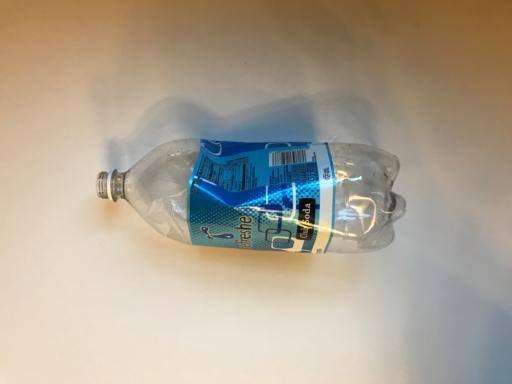
Waste category: plastic